KBST (AM)

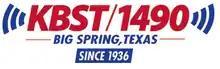
Logo before translator sign on

KBST (1490 AM) is a radio station broadcasting a news-talk format. Licensed to Big Spring, Texas, United States, the station serves the Big Spring-Snyder area. The station is currently owned by Kbest Media, LLC, and includes programming from ABC News Radio, Fox Sports Radio, Compass Media Networks, Premiere Networks, and Westwood One.